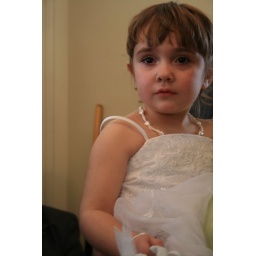
The flower girl like a character in a Flemish portrait peers into a future in which she gets to be the bride.